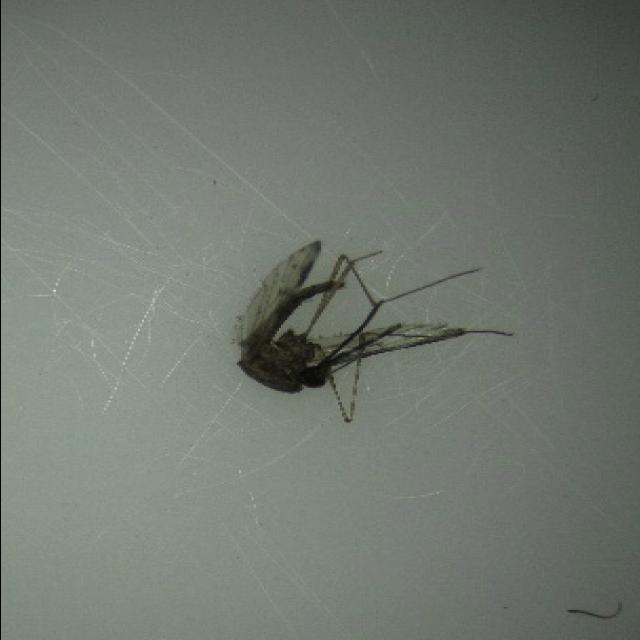
Species: anopheles_sinensis